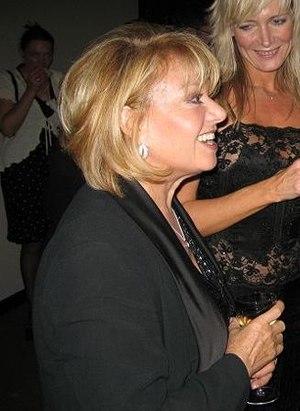
Elaine Paige, née Elaine Bickerstaff le 5 mars 1948 à Barnet dans le Hertfordshire, est une chanteuse, actrice, et animatrice de radio anglaise. Au Royaume-Uni, Paige est considérée comme une des plus grandes chanteuses de l'après-guerre, surtout grâce à ses rôles principaux dans les comédies musicales Evita et Cats.